Islam in Afghanistan

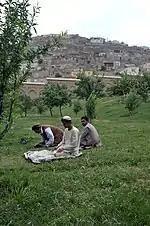
Men praying inside the Gardens of Babur in Kabul

With the departure of foreign troops and the long sought demise of Kabul's leftist government, The Islamic State of Afghanistan finally came into being in April 1992. This represented a distinct break with Afghan history, for religious specialists had never before exercised state power. But the new government failed to establish its legitimacy and, as much of its financial support dissipated, local and middle range commanders and their militia not only fought among themselves but resorted to a host of unacceptable practices in their protracted scrambles for power and profit. Throughout the nation the populace suffered from harassment, extortion, kidnapping, burglary, hijacking and acts dishonoring women. Drug trafficking increased alarmingly; nowhere were the highways safe. The mujahideen had forfeited the trust they once enjoyed.